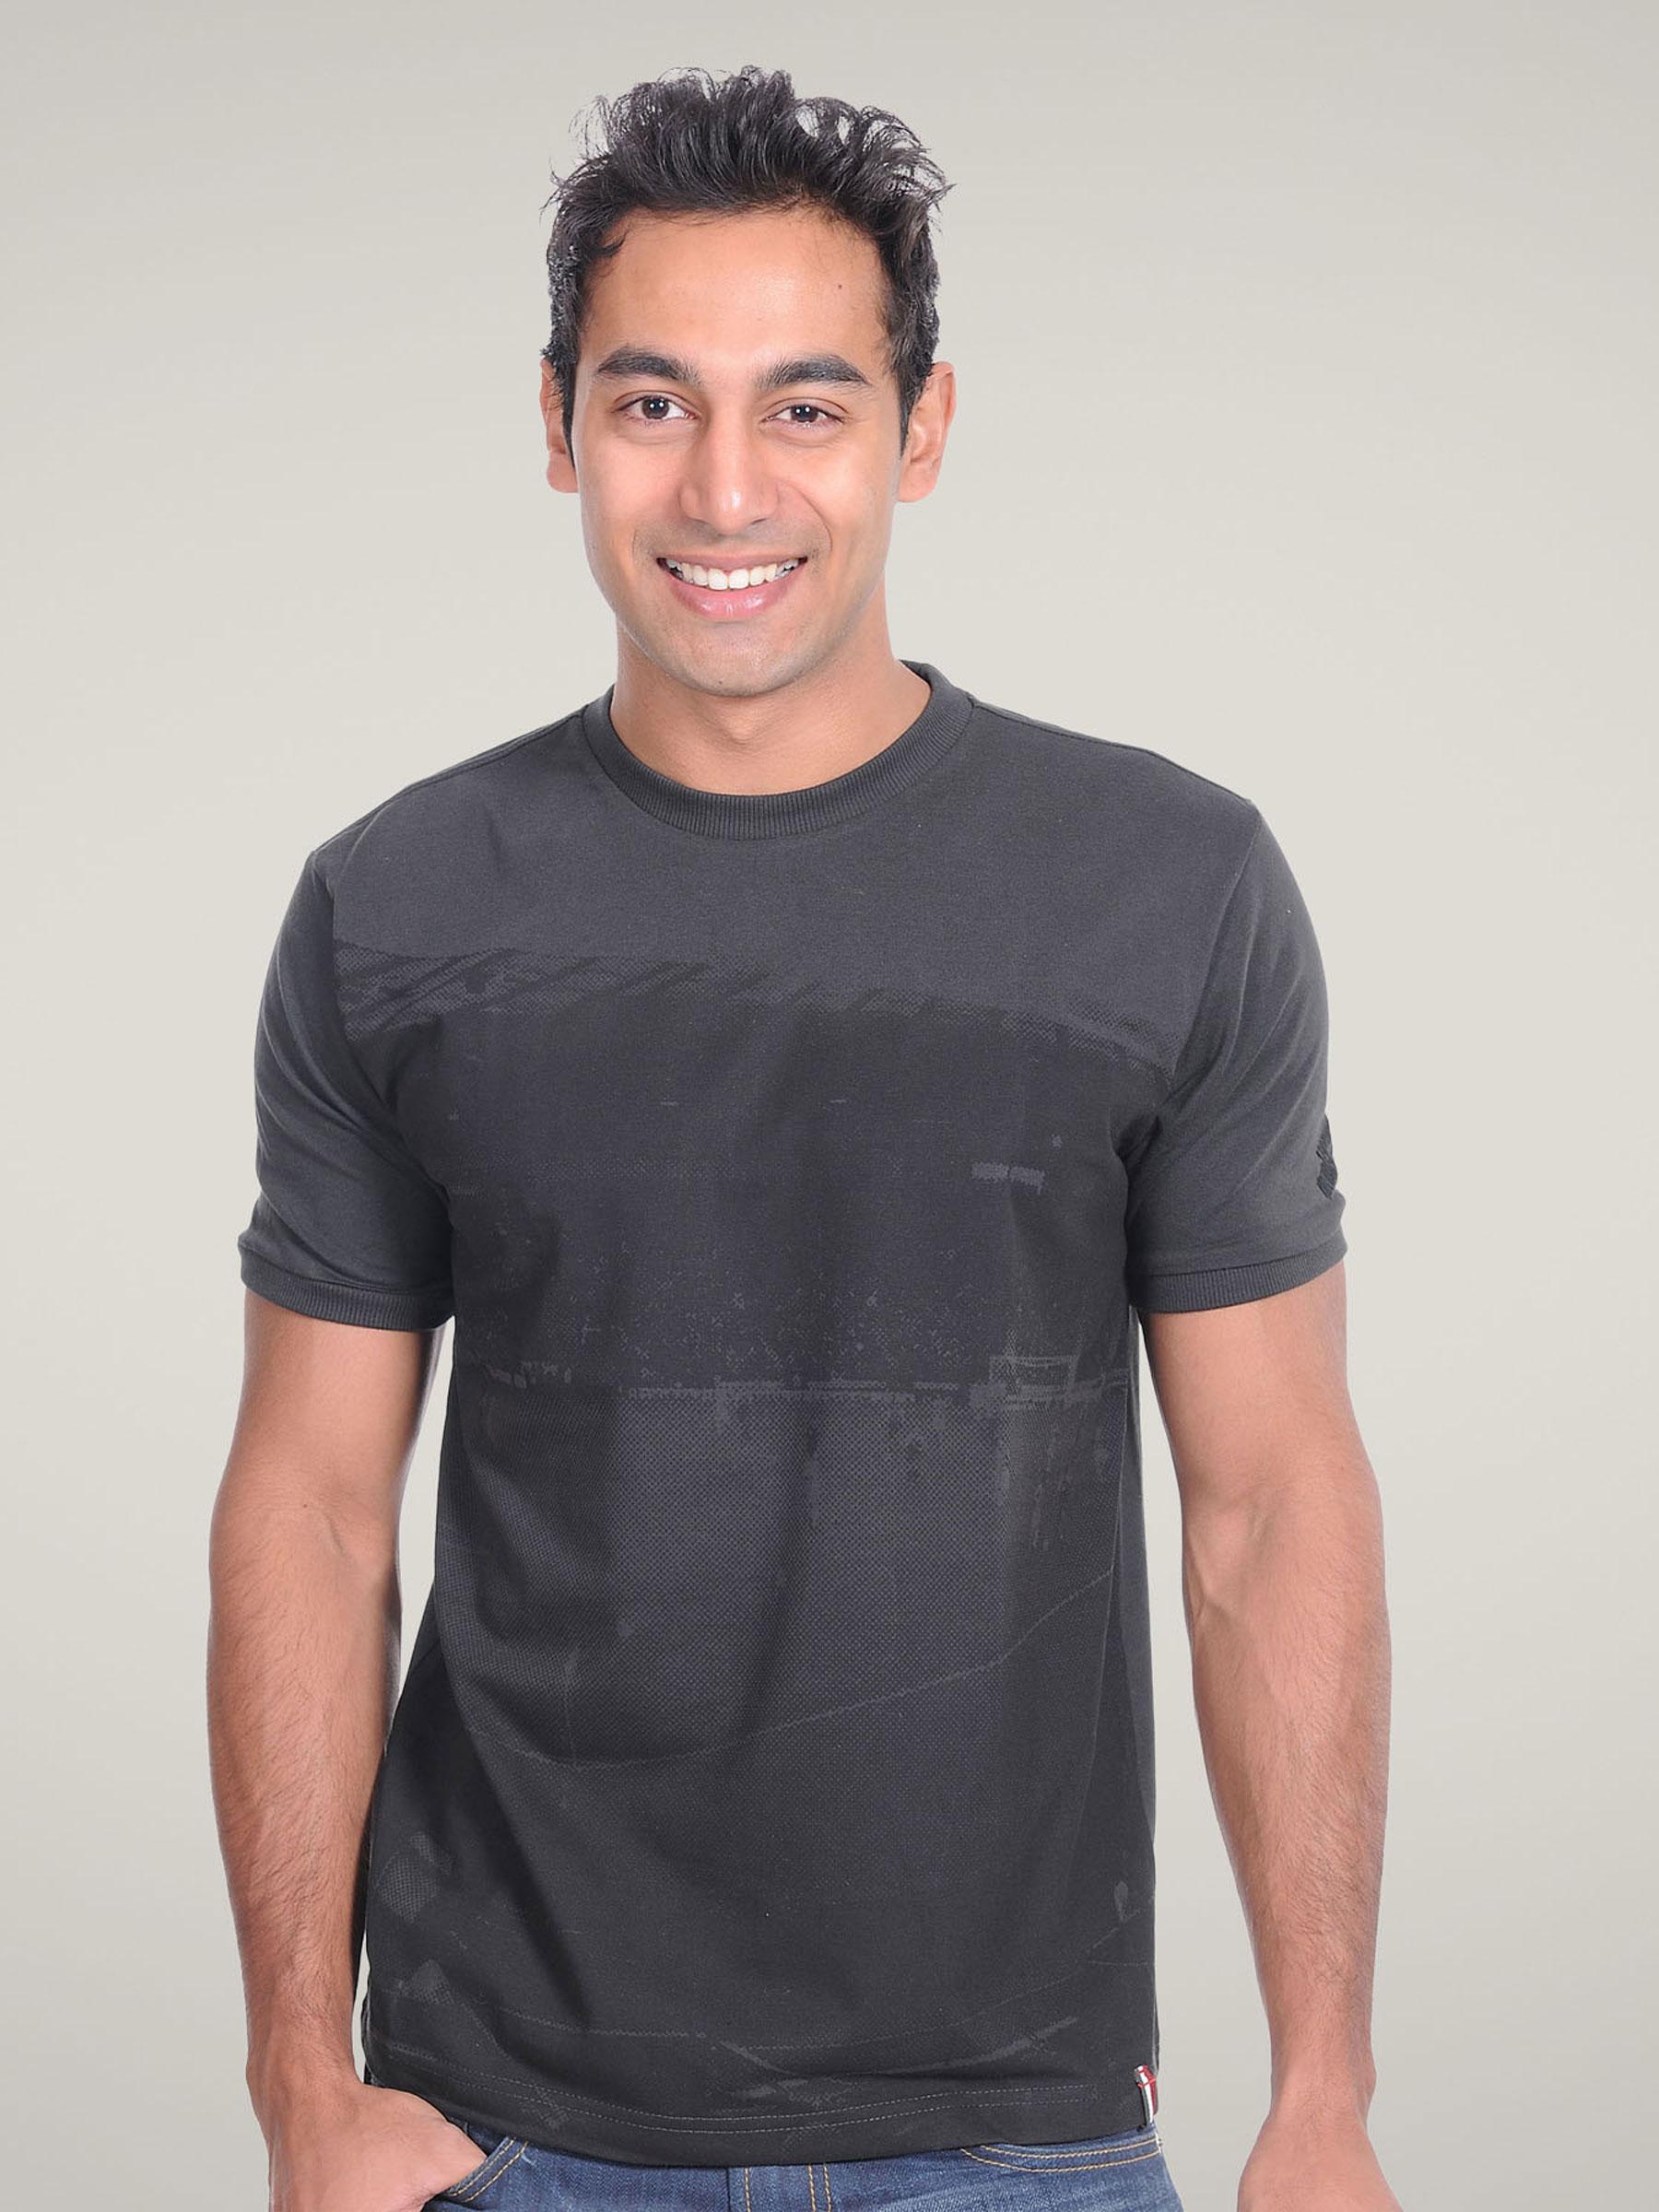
Lotto Men Marcello Black T-shirt
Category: Apparel / Topwear / Tshirts
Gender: Men
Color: Black
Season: Fall 2010
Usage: Sports